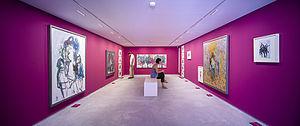
Le Muséum Jorge Rando est le premier musée expressionniste d'Espagne. Dédié au peintre Jorge Rando, il a son œuvre et temporairement celle d'artistes nationaux et internationaux liés à cette tendance. Il a été officiellement inauguré le 28 mai 2014.